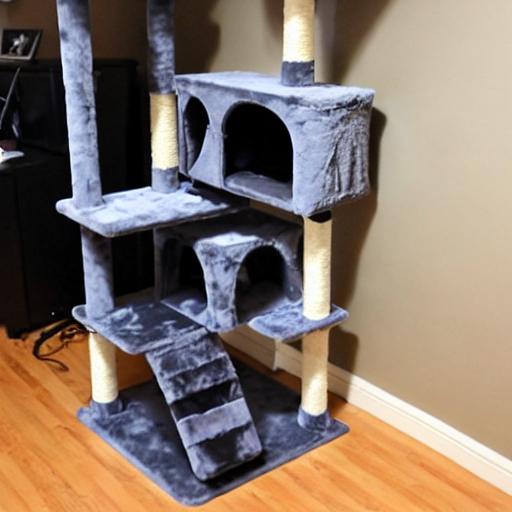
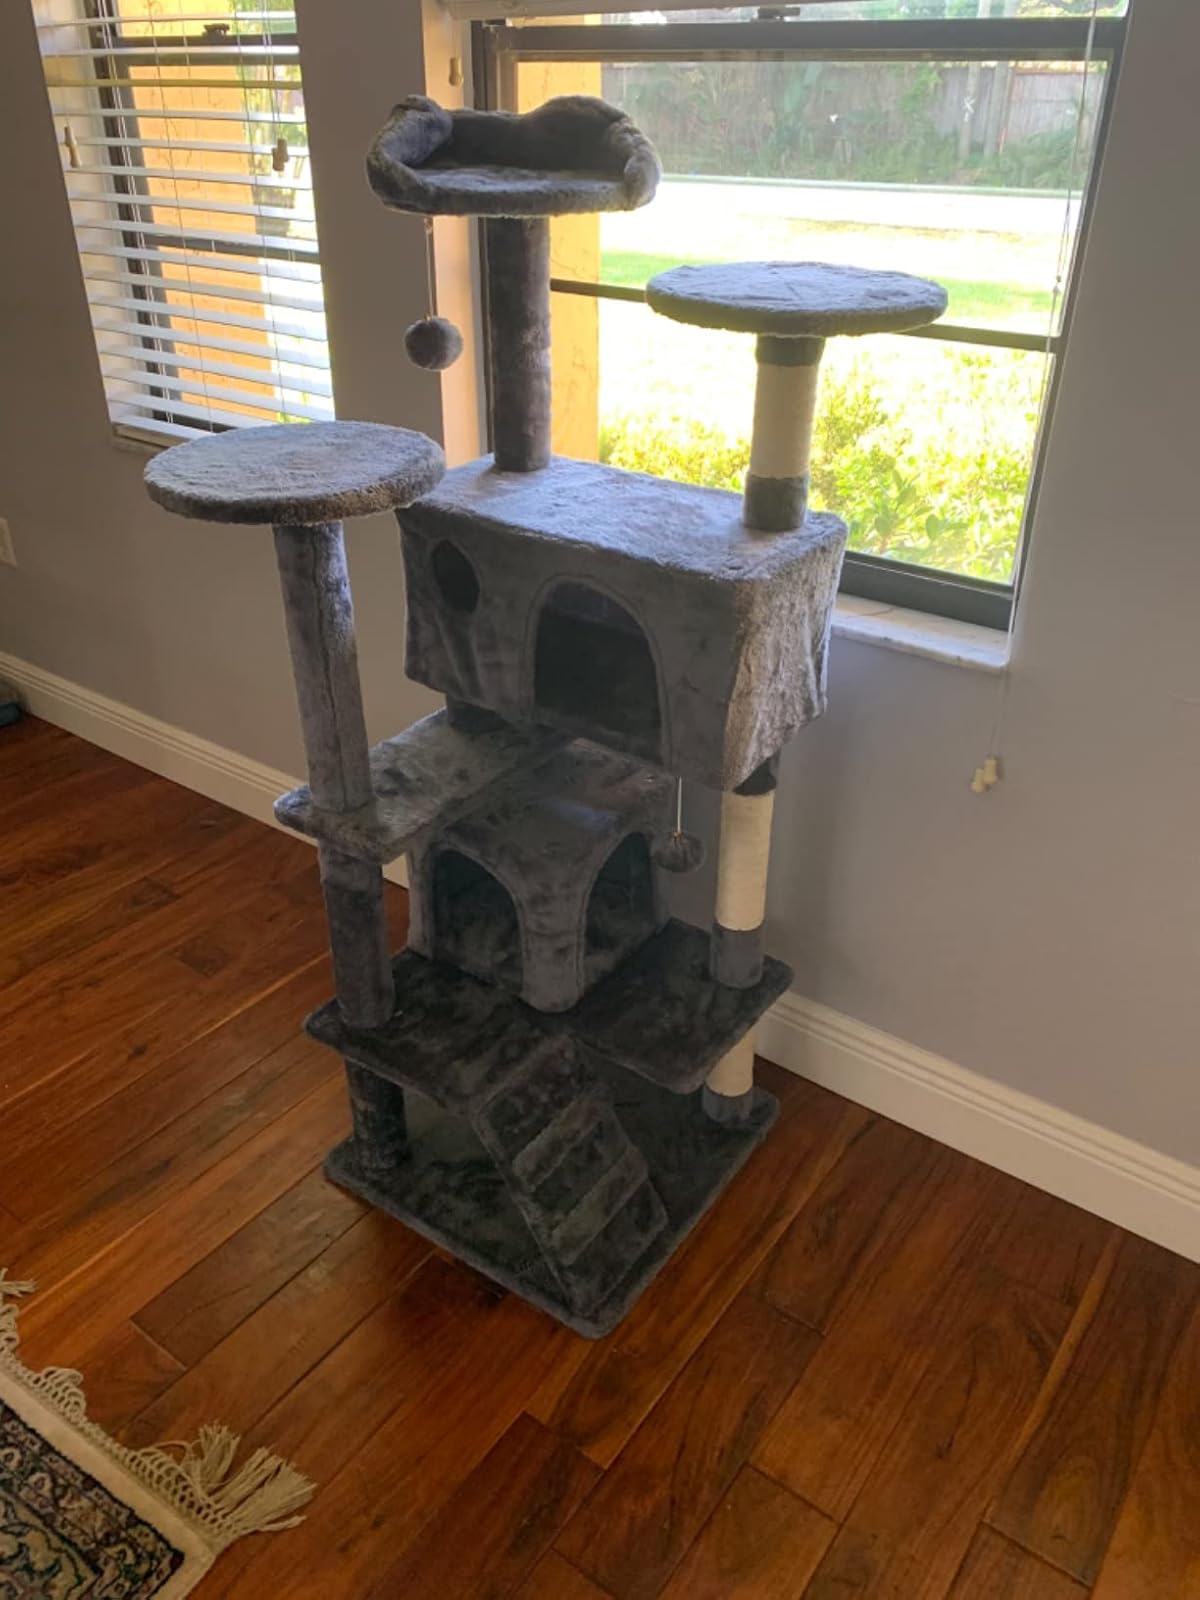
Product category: items_cat tree
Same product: no